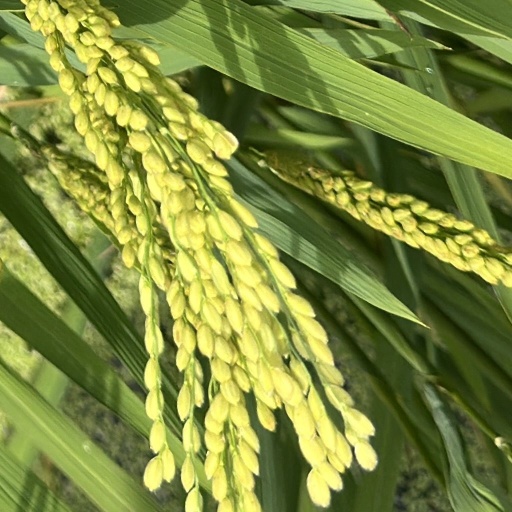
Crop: rice